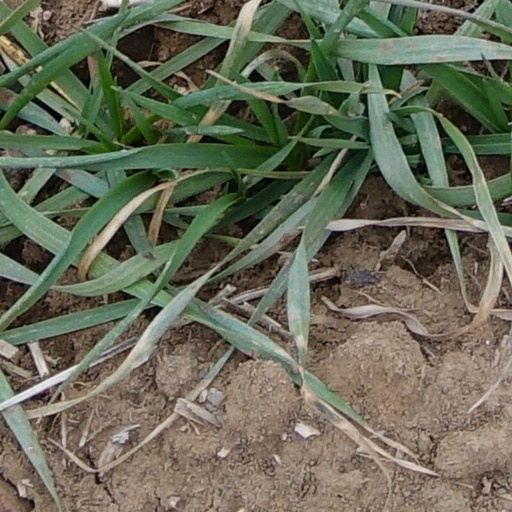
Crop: wheat